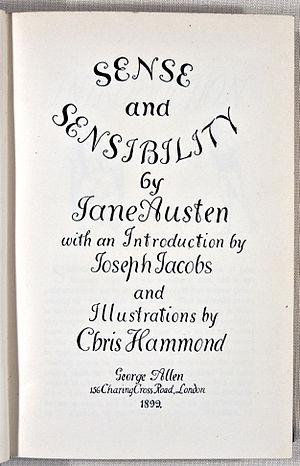
Sense and Sensibility est le premier roman publié de la femme de lettres anglaise Jane Austen. Il paraît en 1811 de façon anonyme puisqu'il était signé by a Lady. En effet, sa position sociale interdisait à Jane Austen de signer de son nom un roman destiné à la vente, mais elle ne voulait pas cacher qu'il était l'œuvre d'une femme.